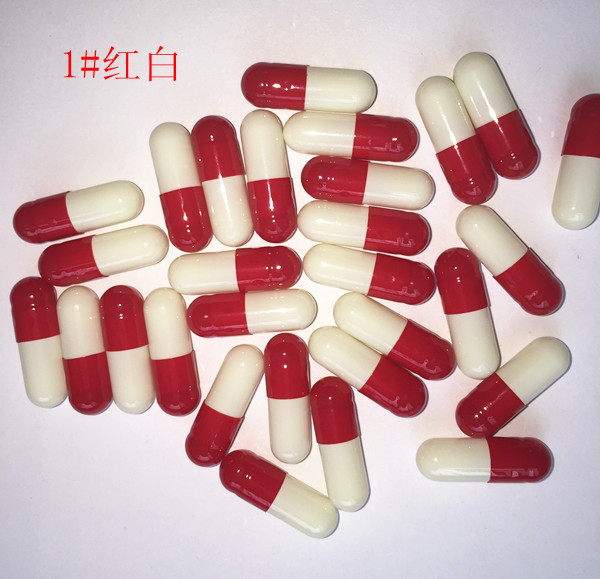
Label: plastic